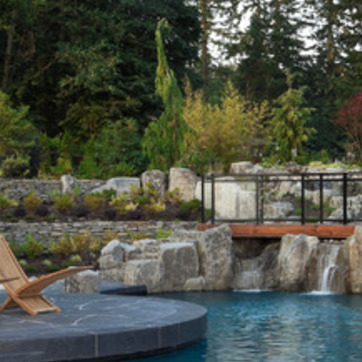
Material: stone